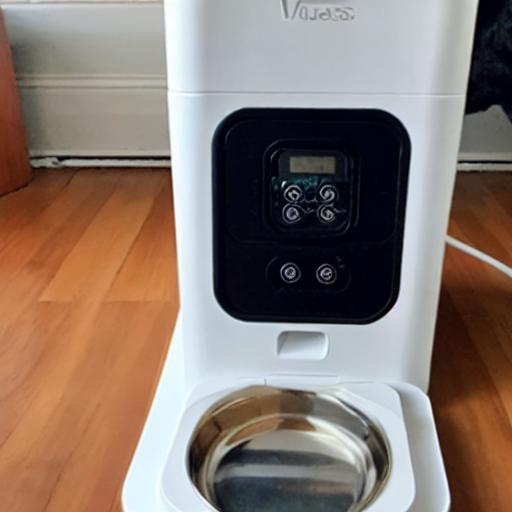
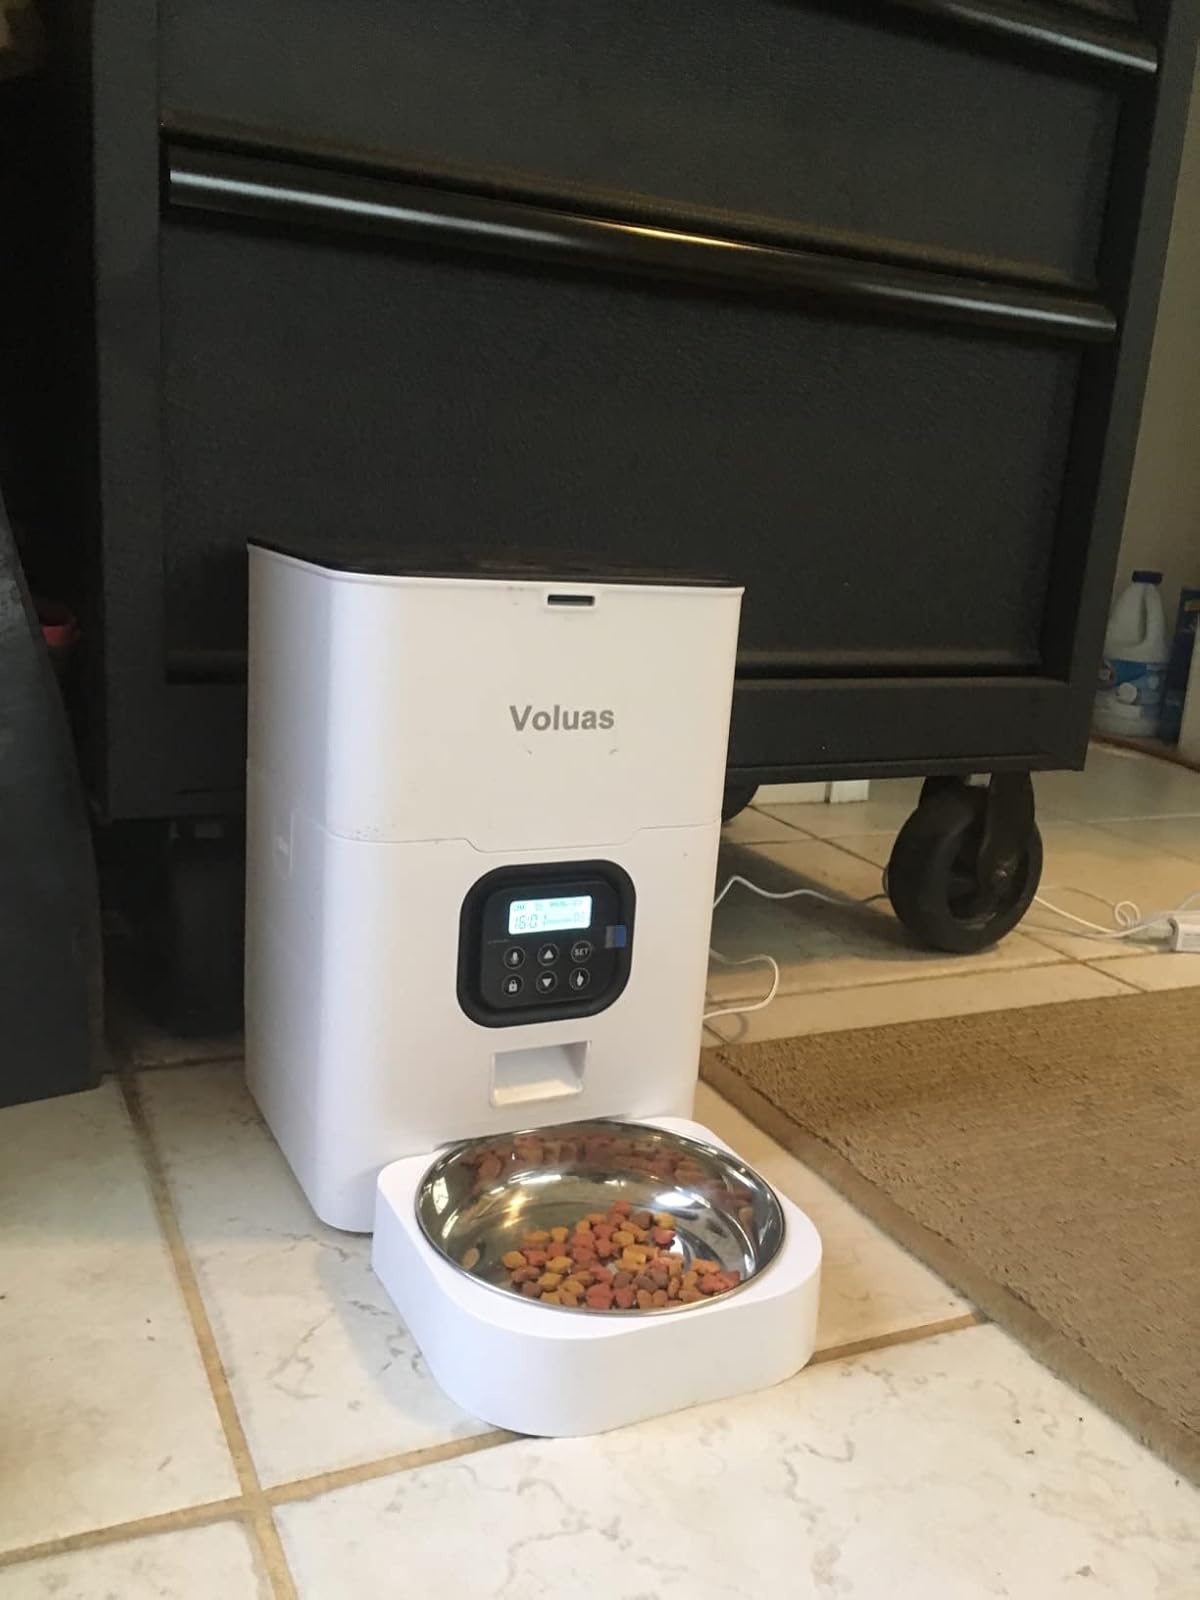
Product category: items_feeder
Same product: no